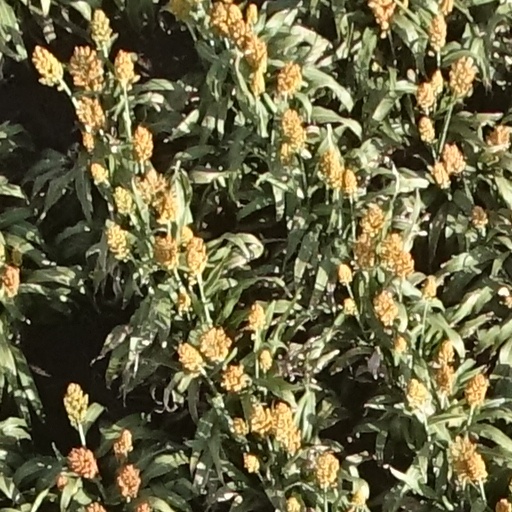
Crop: sorghum